Fortunino Matania

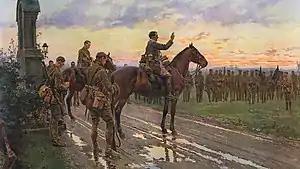
"The Last General Absolution of the Munsters at Rue du Bois" by Matania depicting the regiment on the eve of the Battle of Aubers Ridge in May 1915

At the outbreak of the First World War, Matania became a war artist and was acclaimed for his graphic and realistic images of trench warfare. His painting for the Blue Cross entitled "Goodbye, Old Man", showing a British soldier saying farewell to his dying horse, is a fine example of his emotive work. His painting of the Green Howards including Henry Tandey is a central part of a famous story.